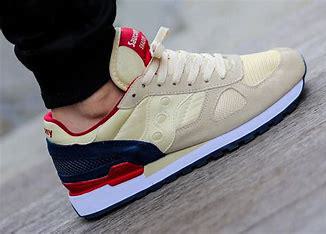
Brand: Saucony
Model: Shadow Original